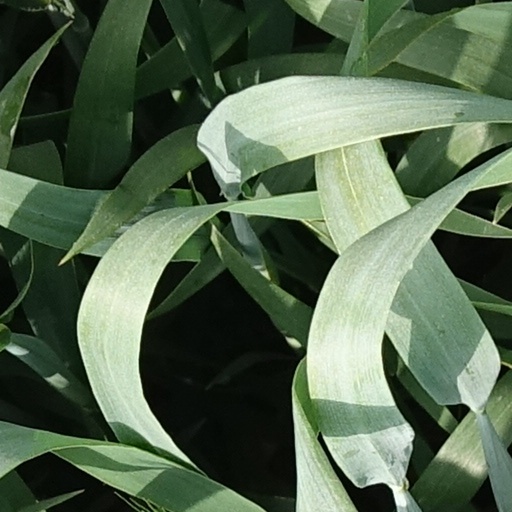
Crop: wheat